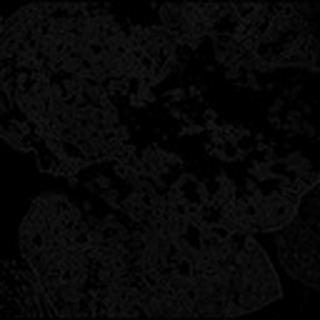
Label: cotton_powdery_mildew